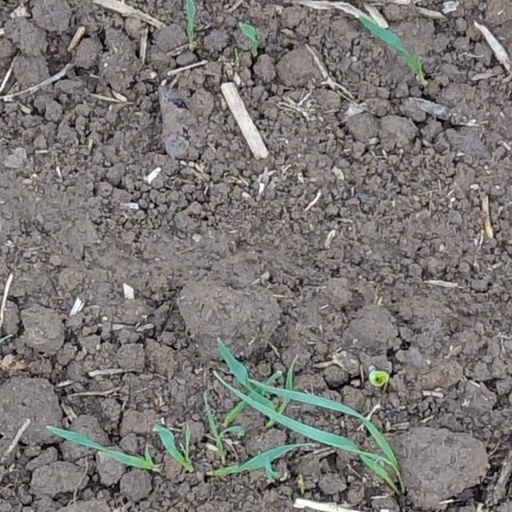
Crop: wheat